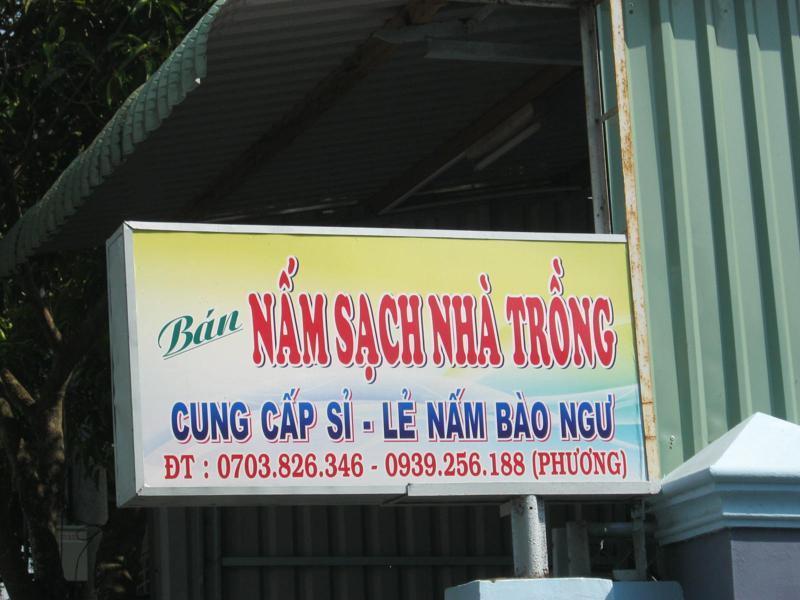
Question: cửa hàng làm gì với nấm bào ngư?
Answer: cửa hàng cung cấp sỉ - lẻ nấm bào ngư